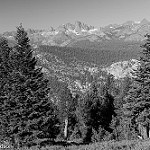
Label: B & W